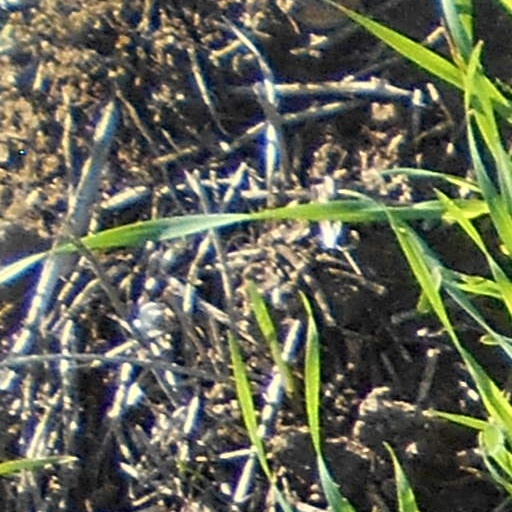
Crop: wheat